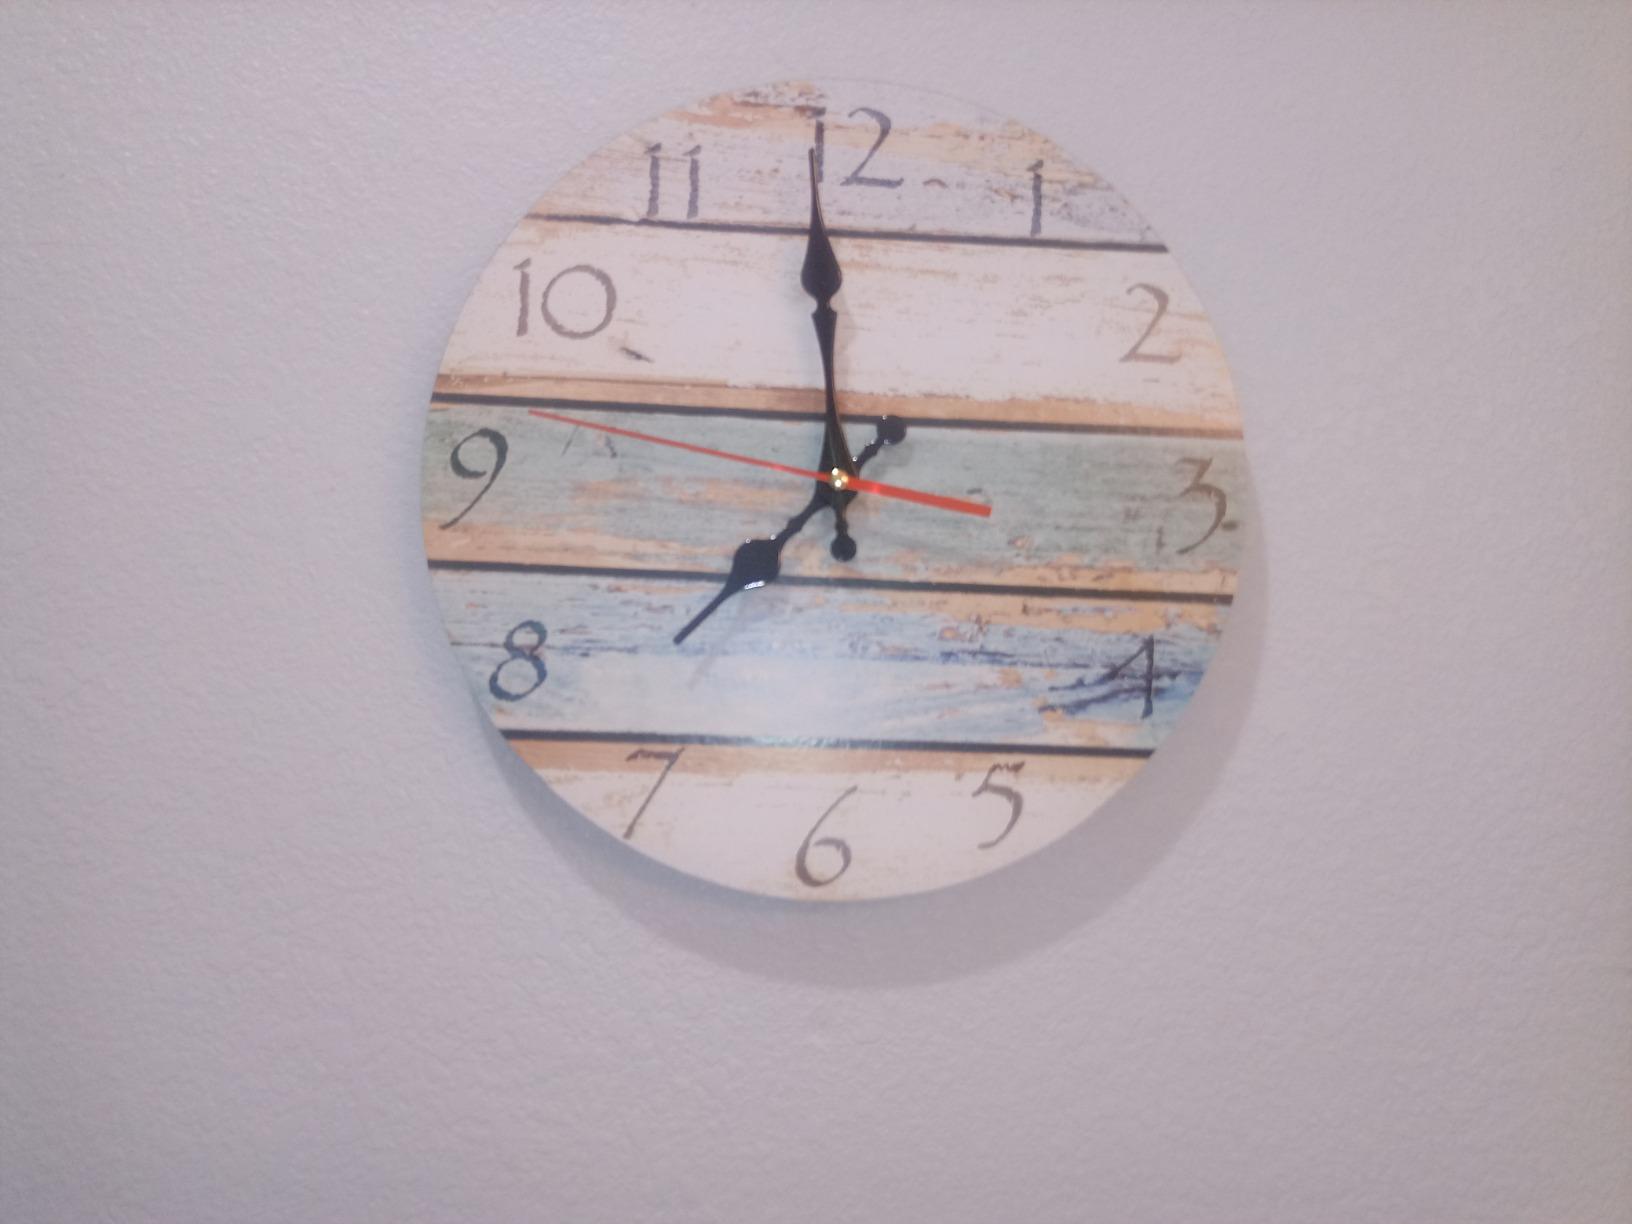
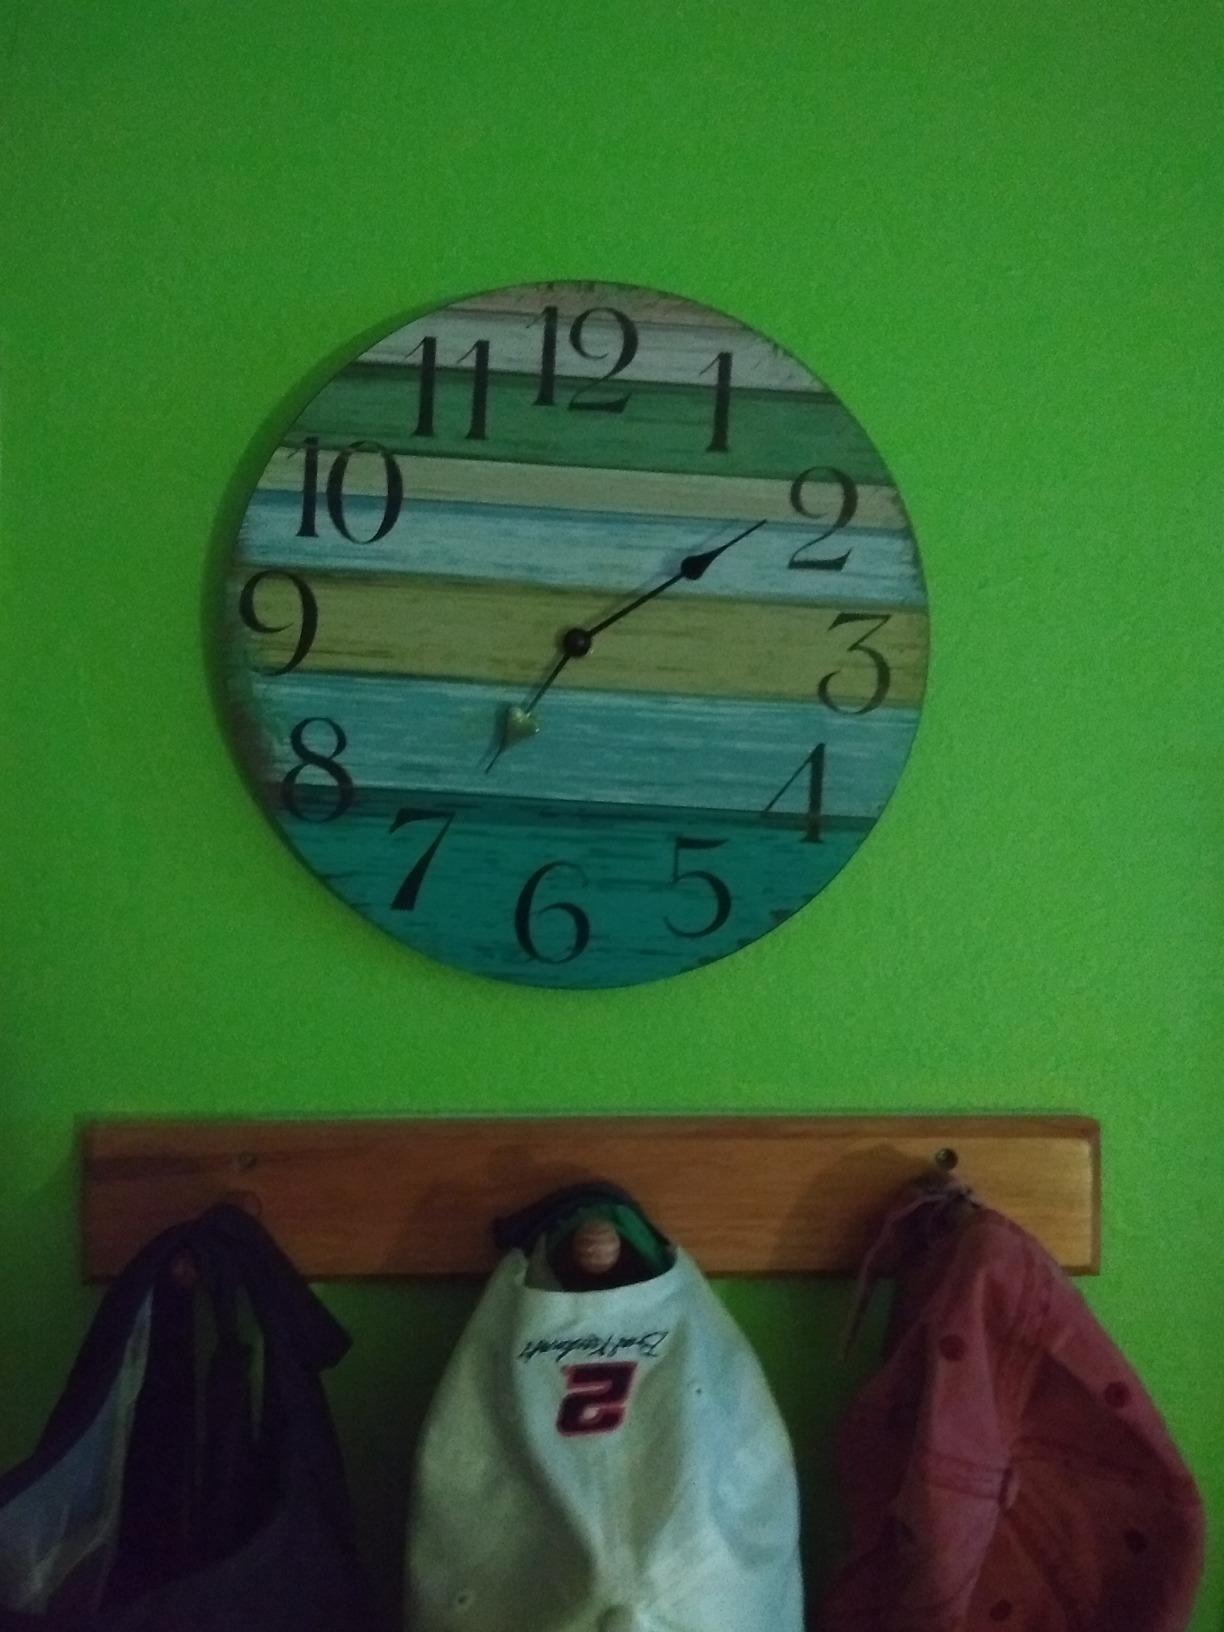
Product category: clock
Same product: no